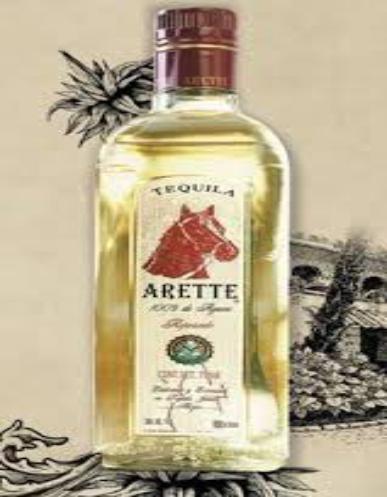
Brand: Arette
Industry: Food